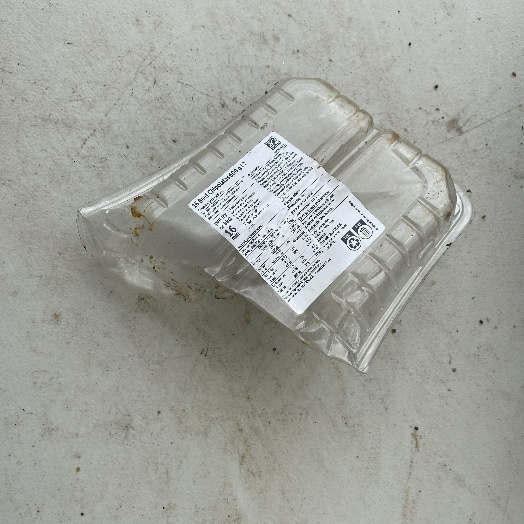
Label: Plastic